Siege of Burgos

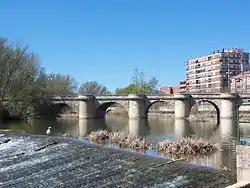
Stone bridge at Palencia

Soult raised the siege of Cadiz on 25 August 1812 and abandoned a huge wagon train of booty in Seville on the 28th. By the end of September, Soult was in contact with Suchet and Joseph. On 15 October, Joseph's forces moved on Madrid with 61,000 soldiers and 84 guns. Soult's column was on the left while a second column under Jean-Baptiste Drouet, Comte d'Erlon marched to Soult's right. In the north, General of Division Joseph Souham's 41,000-man Army of Portugal was swollen to 53,000 by transferring 6,500 infantry and 2,300 cavalry from the Army of the North and by 3,400 reinforcements from France.